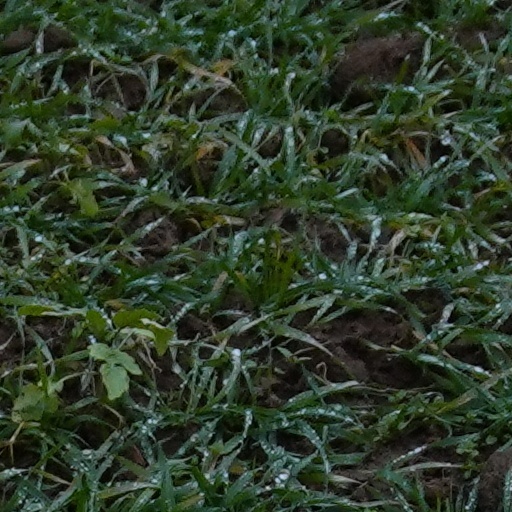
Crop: wheat